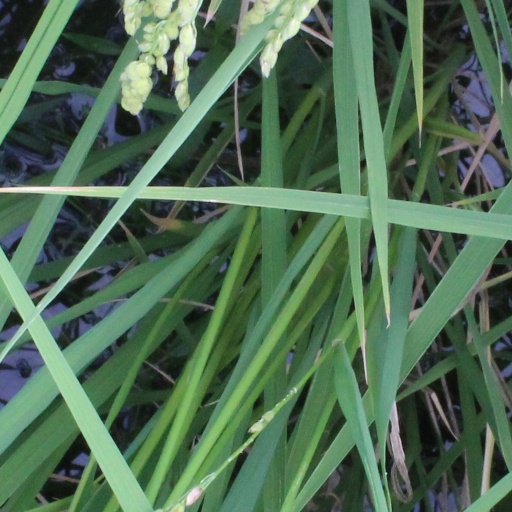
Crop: rice